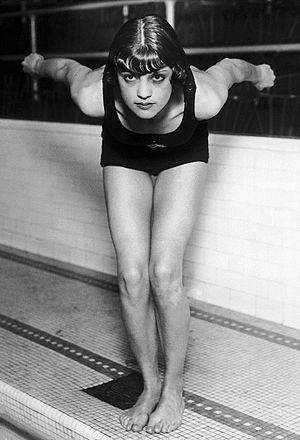
Jane Fauntz est une plongeuse et nageuse américaine née le 19 décembre 1910 à La Nouvelle-Orléans et morte le 30 mai 1989 à Escondido.